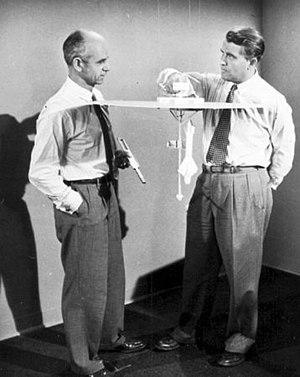
Le Monde merveilleux de Disney aussi appelé Disneyland, Walt Disney Presents ou Le Monde Merveilleux en couleur de Walt Disney est une émission d'anthologie hebdomadaire diffusé depuis le 27 octobre 1954 présentée par Walt Disney entre 1954 et son décès en décembre 1966 puis sans présentateur jusqu'en 2005. Elle a été programmée et rediffusée durant son histoire sur de nombreuses chaînes américaines.
L'American Broadcasting Company est un groupe audiovisuel américain qui comprend un réseau de télévision, dont la chaîne de télévision généraliste du même nom, plusieurs chaînes thématiques et différentes sociétés de production et de distribution. Durant son histoire et à la faveur d'opérations financières, ABC s'était diversifié dans la presse, l'édition, l'exploitation de salles de cinéma et la cinématographie. Plusieurs de ces activités ont été revendues et, depuis 2007 avec la vente d'ABC Radio à Citadel Broadcasting, ABC a réduit ses activités autour de la télévision.